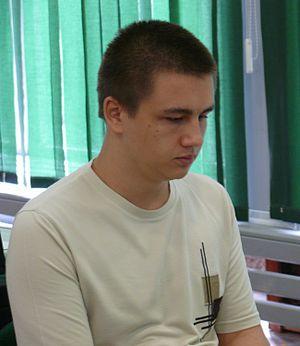
Youriï Aleksandrovitch Kouzoubov est un grand maître ukrainien du jeu d'échecs, champion d'Ukraine en 2014.